Battle of Beersheba (1917)

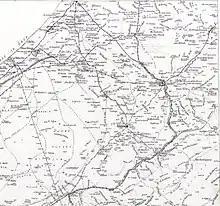
Gaza to Beersheba, on the edge of the Negev. British Army Geographic Survey section map dated 7 and 22 January 1917.

During the stalemate from April to the end of October 1917, the EEF and the Ottoman Army improved their lines of communication, laid more railway and water lines and sent troops, guns and ammunition forward to defend their front lines. While the Ottoman lines of communication were shortened by the retreat across the Sinai, the EEF advance across the Sinai Peninsula into southern Palestine lengthened theirs, requiring a large investment in infrastructure. Since a brigade of light horse, mounted rifles, or mounted yeomanry (including infantry divisions) consisted of about 2,000 soldiers requiring ammunition, rations and supplies, this was a major undertaking.